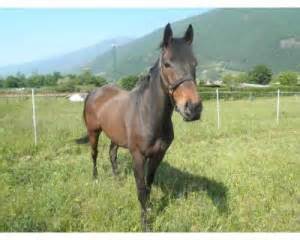
Label: cavallo